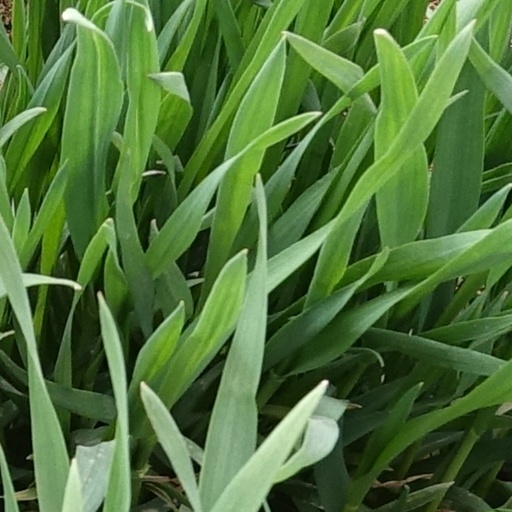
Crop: wheat